Mario López Estrada

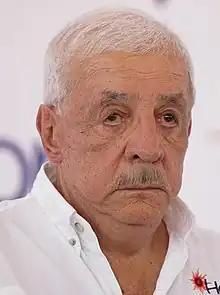

Mario López Estrada (21 March 1938 – 20 March 2023) was a Guatemalan telecommunications businessman and billionaire. He was the president and main shareholder of Tigo Guatemala.